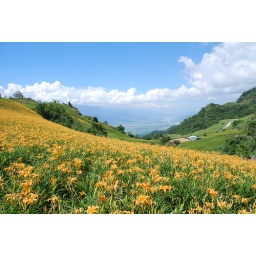
Day Lily field over a hill (Liushidansha), Hualian County, Taiwan